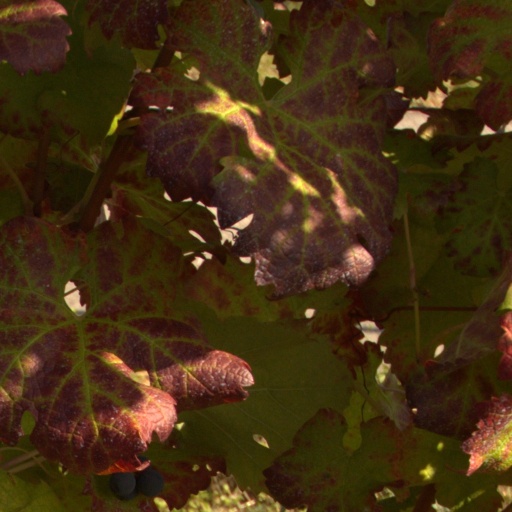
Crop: grape